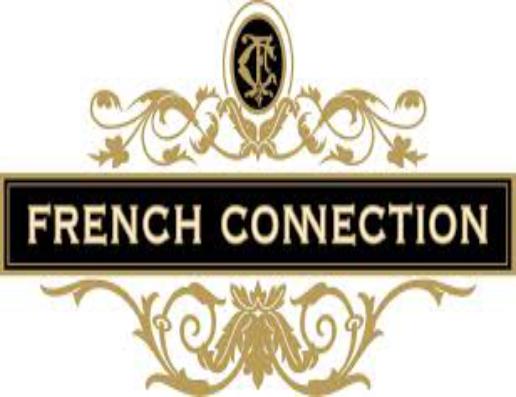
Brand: French Connection
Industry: Clothes